Yesh Atid

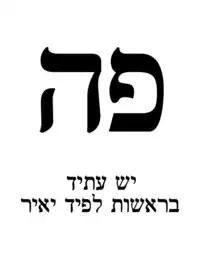
Ballot paper of the party

Yesh Atid presented centrist populism to its middle and upper-middle class constituency, with anti-incumbent messages and calls for cleaner politics, similar to so-called "new/centrist populist parties" that have arisen in Europe. Yesh Atid voters tend to have higher levels of income and education compared to the general population, and hold moderate views on economic and security issues.